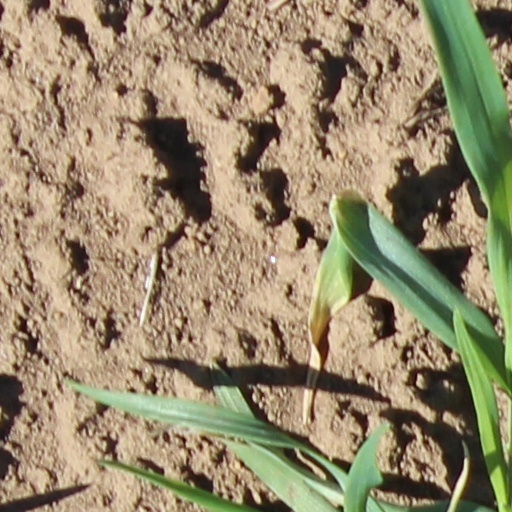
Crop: wheat